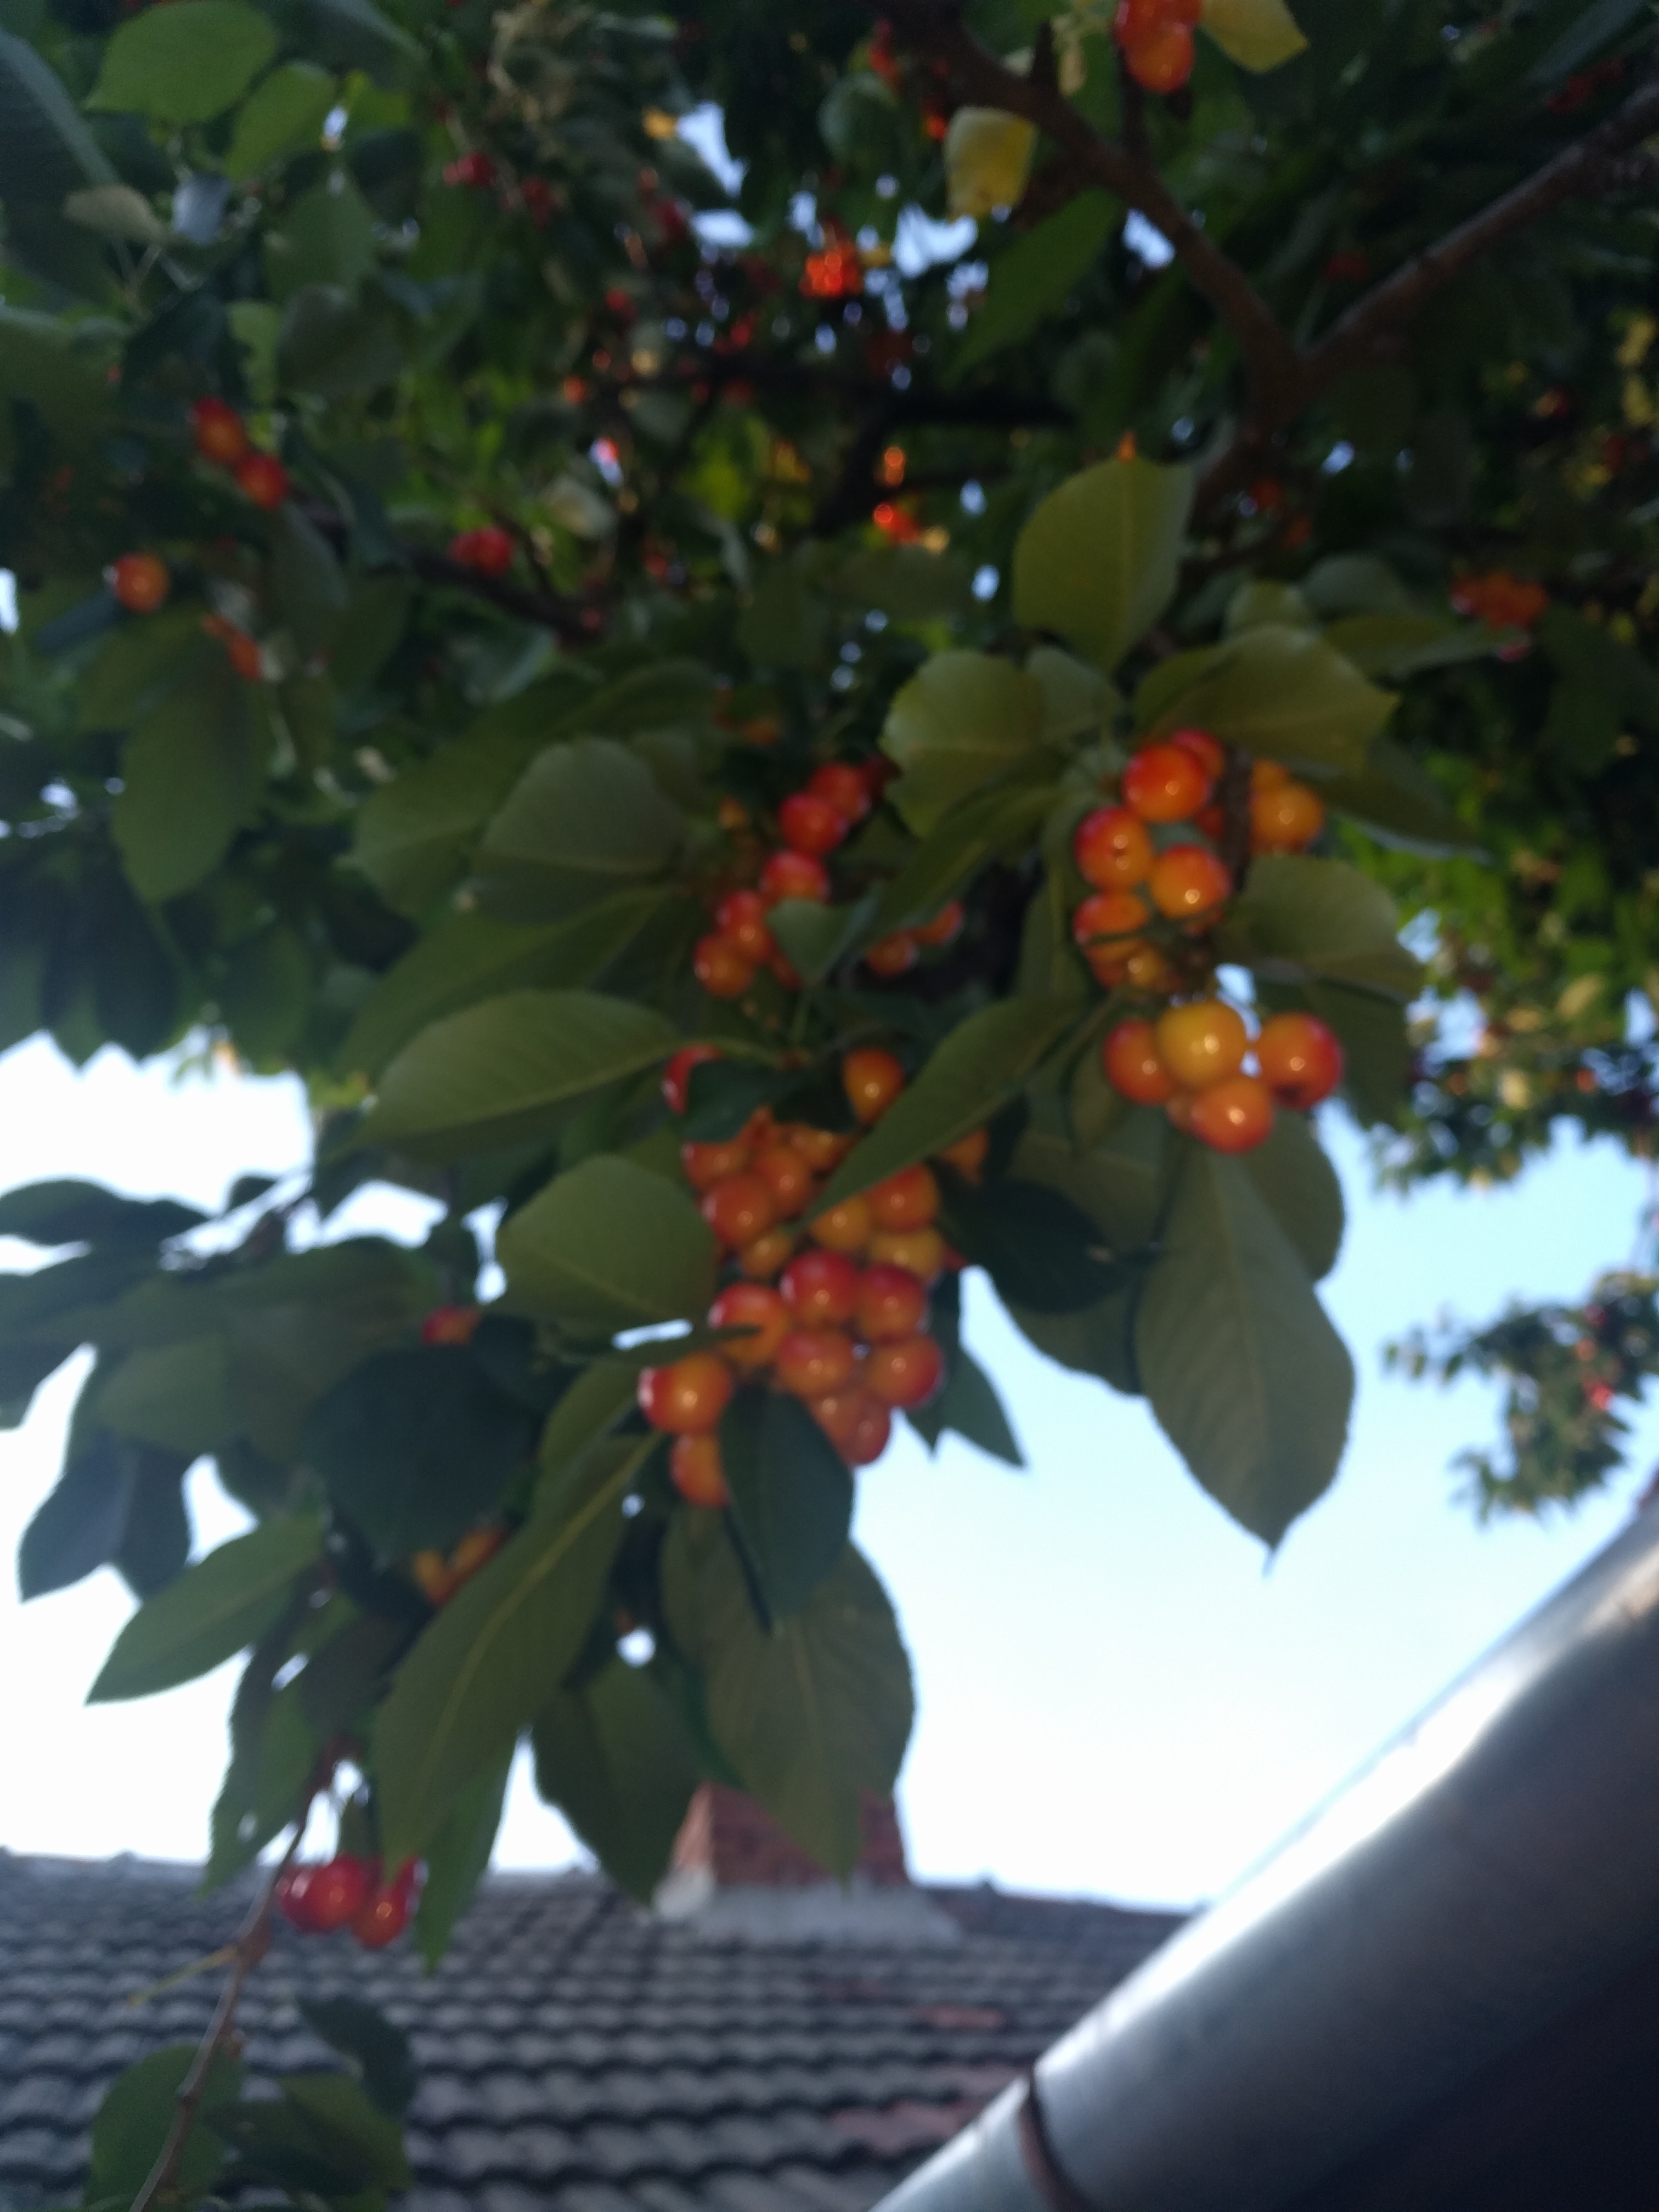
Label: generalcompost